Names of the Qing dynasty

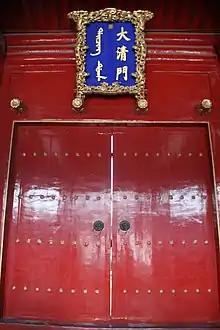
The “Daqing Gate” in Mukden Palace, used Manchu and Chinese characters

The Qing dynasty was an imperial Chinese dynasty ruled by the Aisin Gioro clan of Manchu ethnicity. Officially known as the Great Qing, the dynastic empire was also widely known in English as China and the Chinese Empire both during its existence, especially internationally, and after the fall of the dynasty.